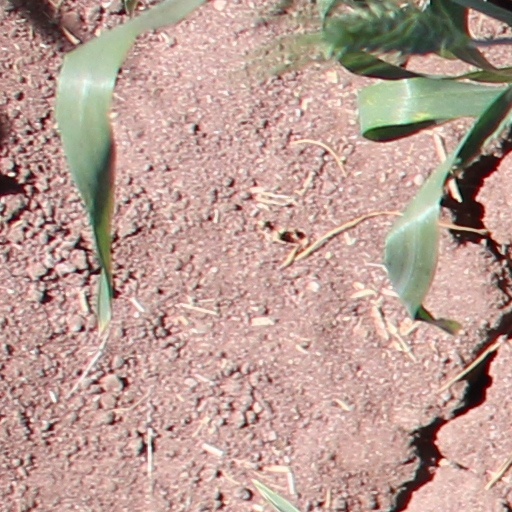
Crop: wheat